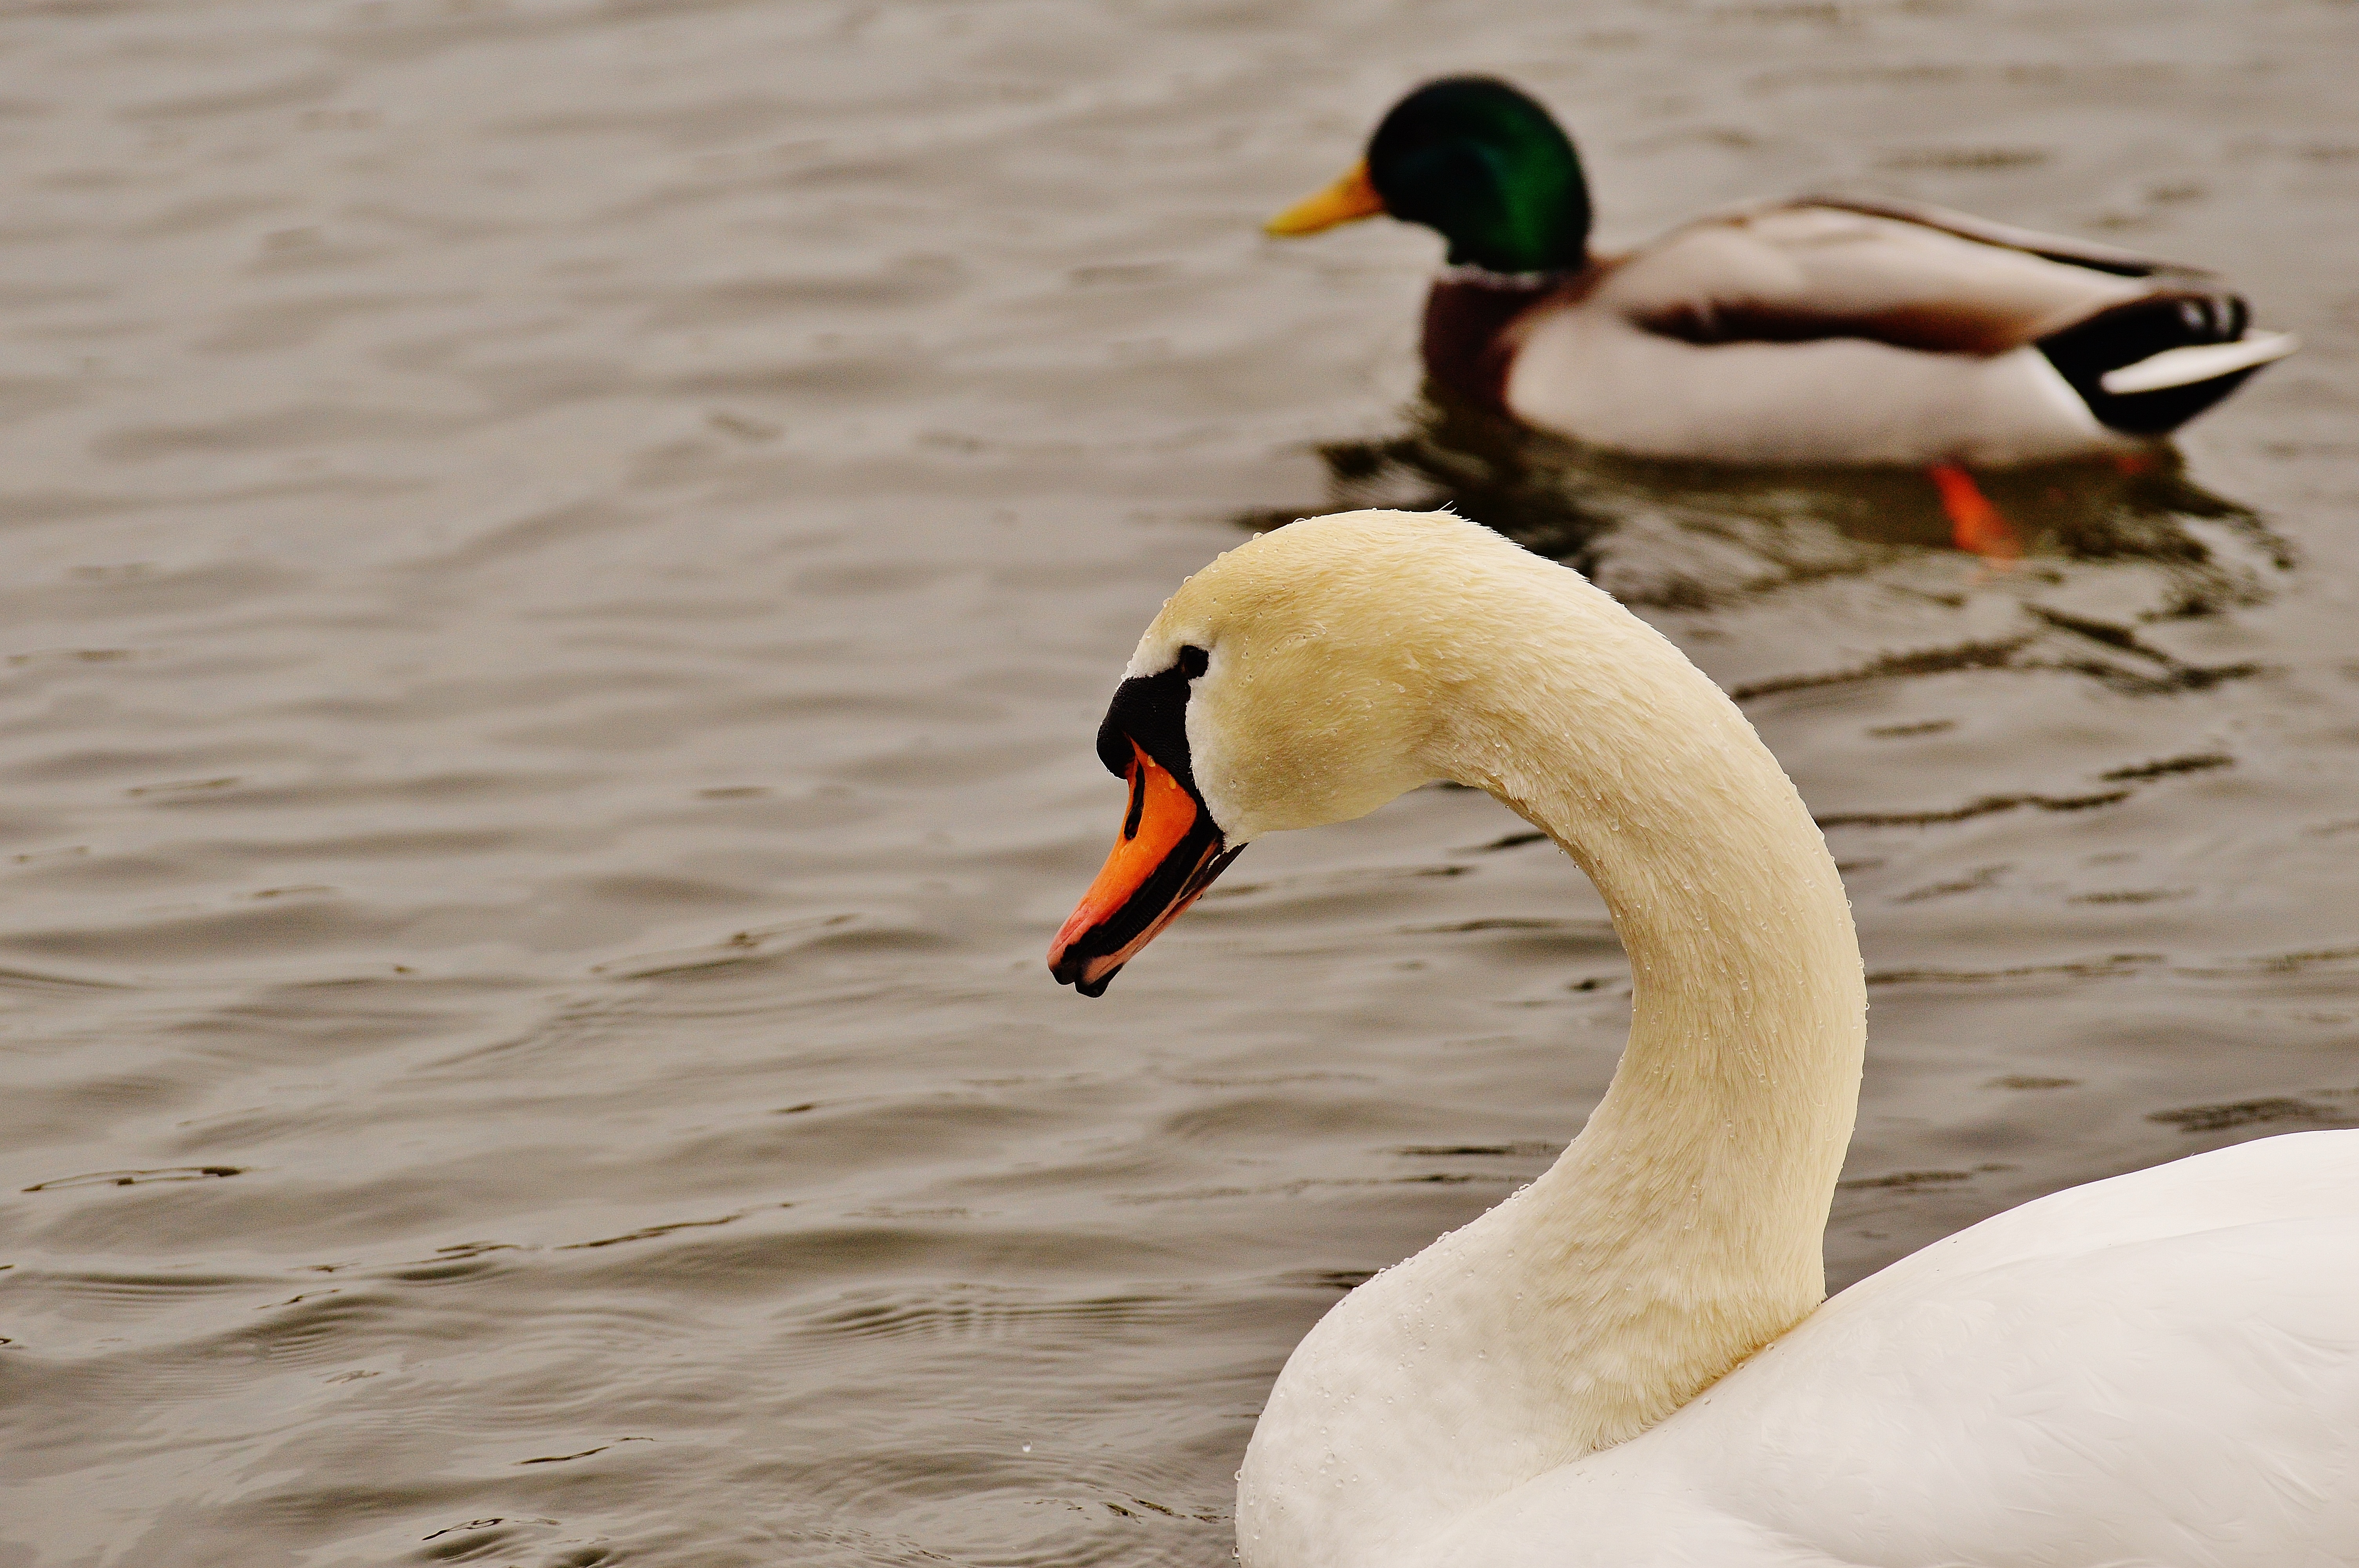
nature, bird, white, lake, animal, wildlife, swim, beak, feather, fauna, plumage, swan, duck, vertebrate, elegant, bill, waterfowl, waters, water bird, animal world, graceful, ducks geese and swans